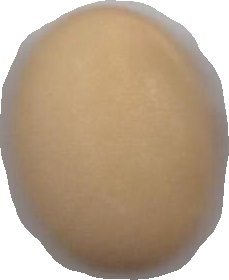
Variety: Anjasmoro